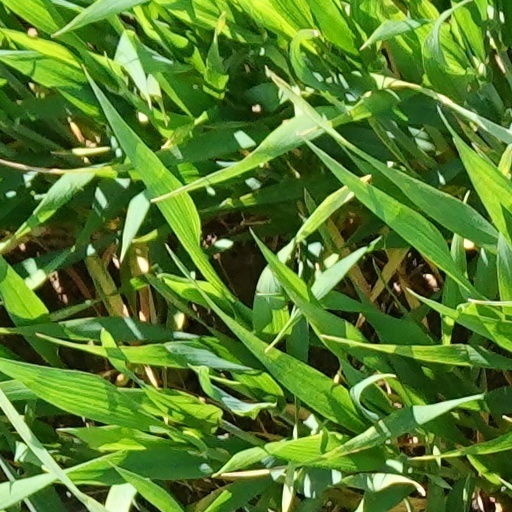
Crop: wheat